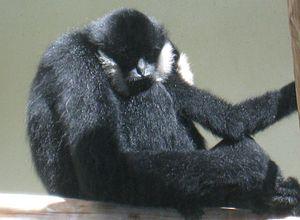
Voici la liste des primates par population.